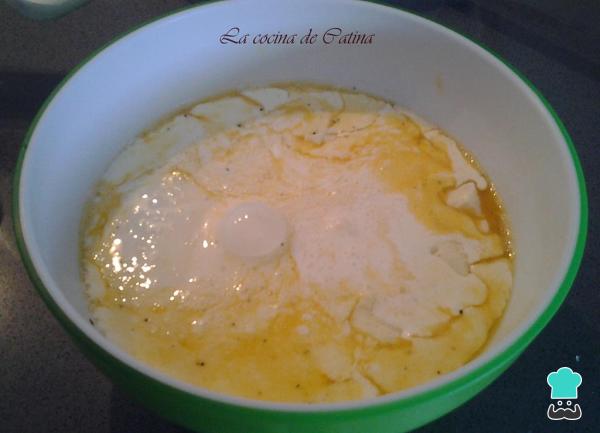
Bajar la temperatura del horno a 160 grados y quitar los garbanzos del molde. Después en un bol, mezclar los huevos batidos, la nata y el queso cortado a trocitos y salpimentar.